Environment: real
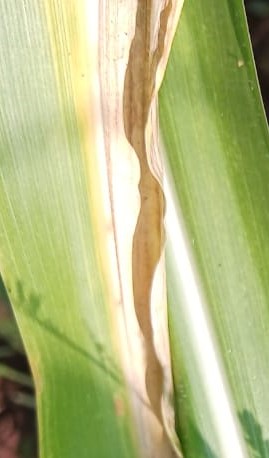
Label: nitrogen_deficiency